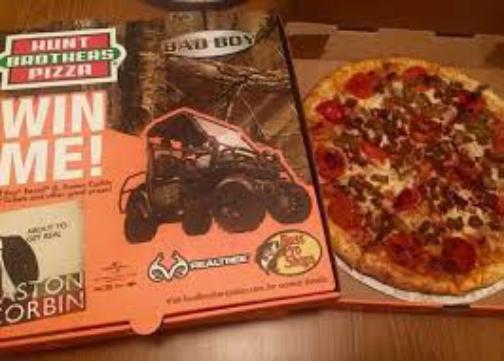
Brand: Hunt Brothers Pizza
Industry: Food